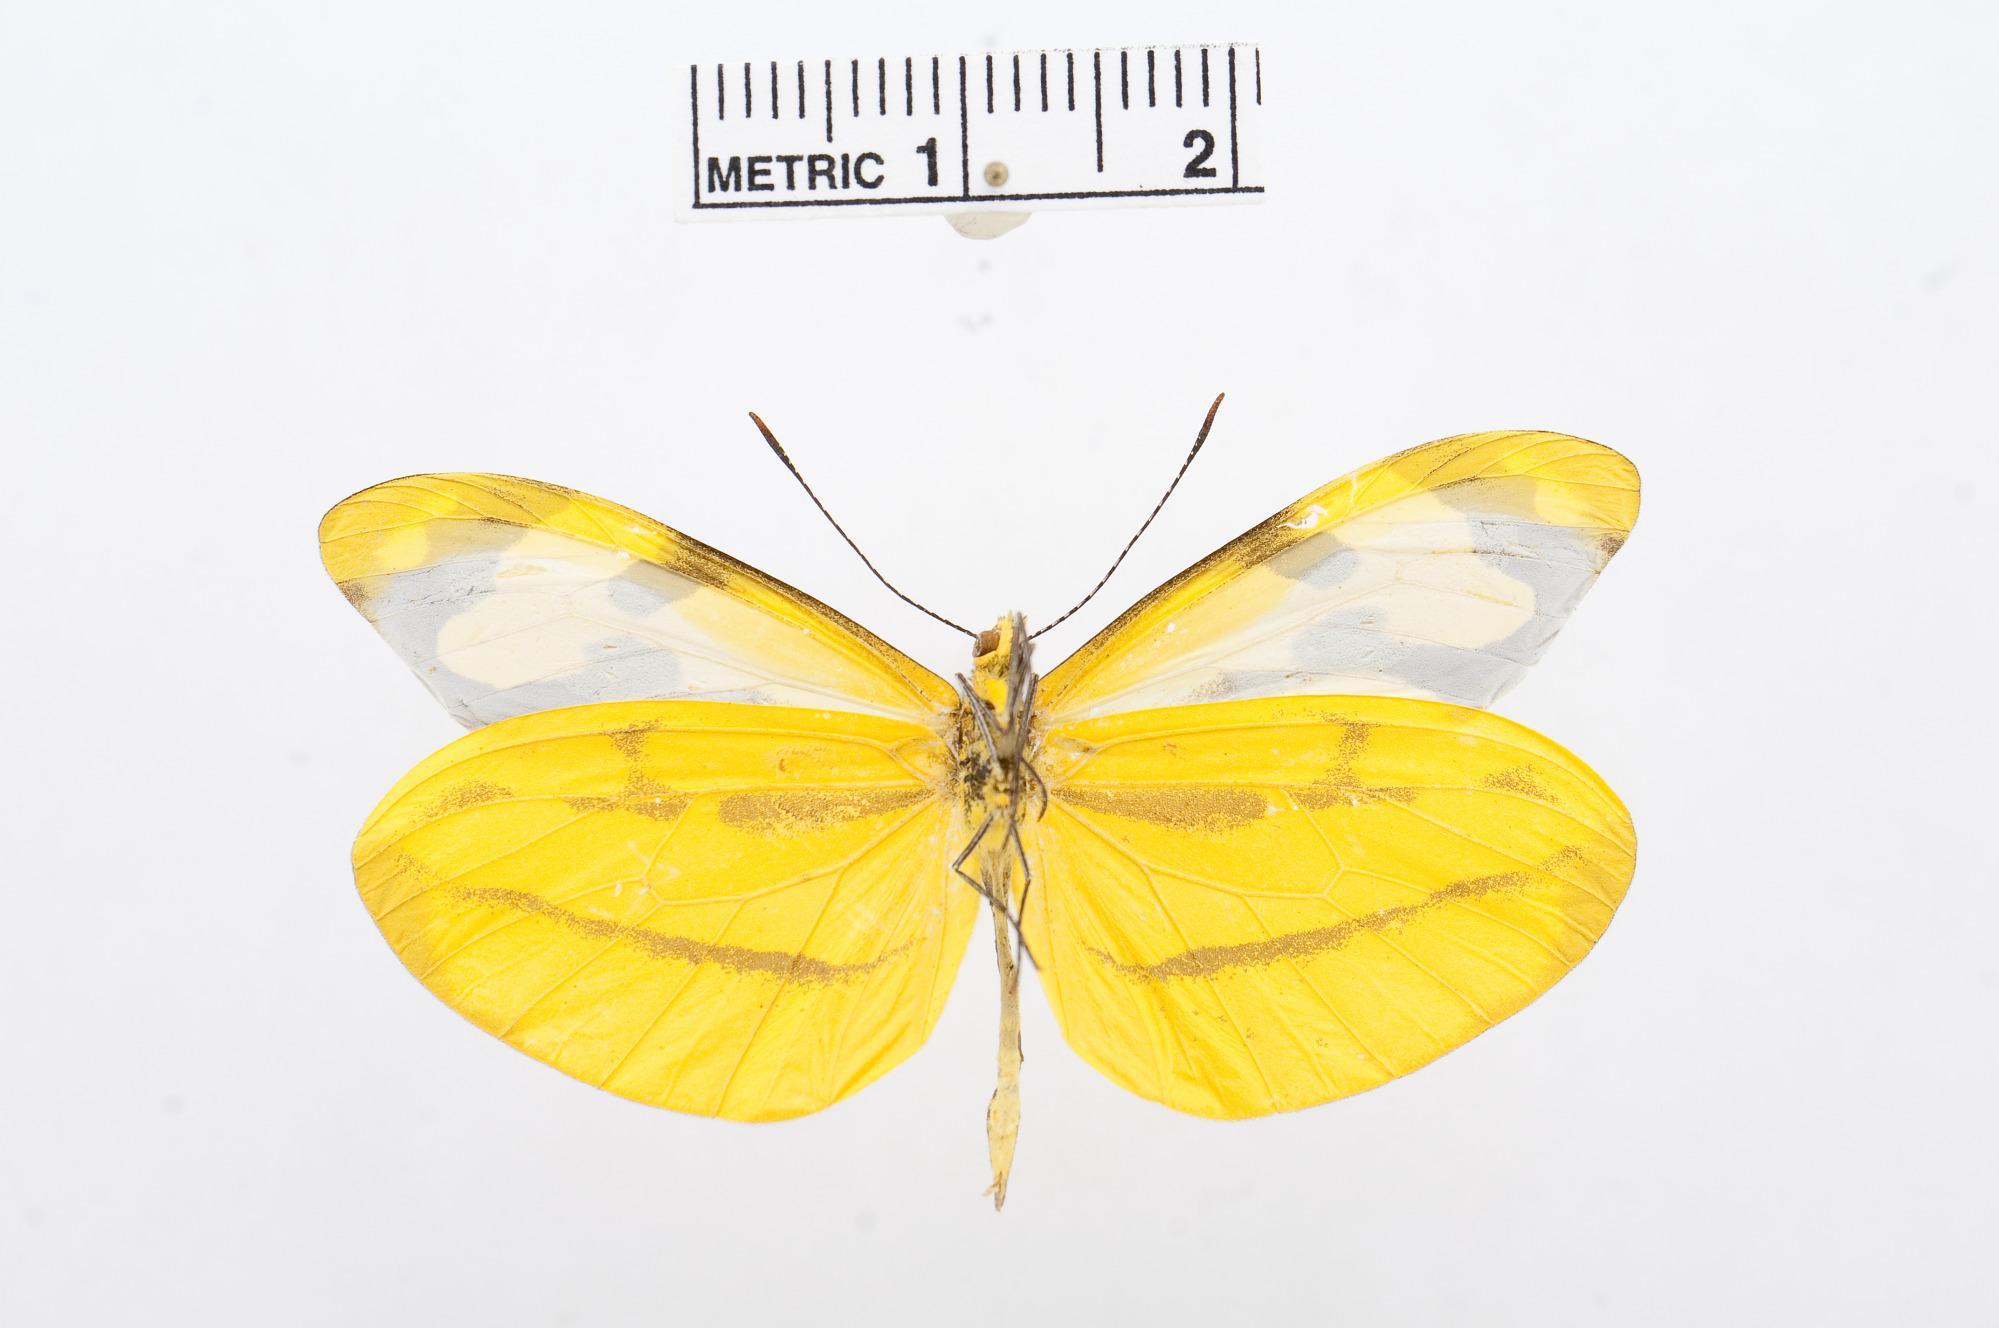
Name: Enantia clarissa
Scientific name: Enantia clarissa
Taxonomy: Animalia, Arthropoda, Hexapoda, Insecta, Lepidoptera, Pieridae, Dismorphiinae